Battle of the River Plate

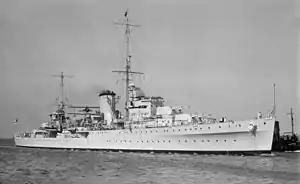
HMS "Achilles"

On 13 December at 05:20, the British squadron was proceeding on a course of 060° at 14 knots with "Ajax" at , east of Montevideo. At 06:10, smoke was sighted on a bearing of Red-100, or 320° (to the north-west). Harwood ordered the "Exeter" to investigate. She swung out of line, and at 06:16, she signaled by lamp: "I think it is a pocket-battleship". Captain Bell ordered Flag N hoisted to the yard arm – "Enemy in sight". "Graf Spee" had already sighted mastheads and identified "Exeter" but initially suspected that the two light cruisers were smaller destroyers and that the British ships were protecting a merchant convoy, the destruction of which would be a major prize. Since "Graf Spee"s reconnaissance aircraft was out of service, Langsdorff relied on his lookouts for that information. He decided to engage despite having received a broadly accurate report from the German naval staff on 4 December. It outlined British activity in the River Plate area and included information that "Ajax", "Achilles", "Cumberland" and "Exeter" were patrolling the South American coast.